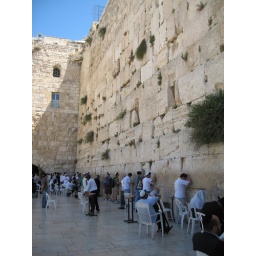
Prayers on paper slips are inserted into cracks in the wall by worshippers.